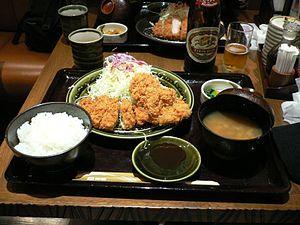
Le Japon possède une forte tradition culinaire et de nombreux rites associés à la consommation de nourriture. Cuisine asiatique, la cuisine japonaise repose sur le riz, le soja et les produits de la mer ; elle a été fortement influencée par les cuisines chinoise et coréenne, ainsi que par les cuisines occidentales, dont certains plats ont été adaptés aux goûts locaux.